Moustached woodcreeper

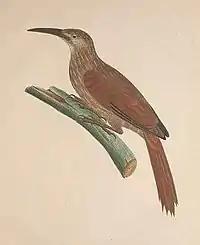

The moustached woodcreeper is one of the largest members of its subfamily. It is heavy-bodied, with a shortish tail and a long thin bill. It is long and weighs about . The sexes have the same plumage. Adults of the nominate subspecies have a brown face with a buffy supercilium, lores, and moustachial stripe. Their crown is cinnamon-brown to dark olive-brown with thin buff streaks. Their back is rufous-brown and their rump, wings, and tail are cinnamon-rufous. Their throat is pale buffy to whitish and their underparts light brown to cinnamon-buff. Their flanks have faint buffy streaks and their central belly has faint grayish brown bars. Their iris is dark reddish to brown, their maxilla dark gray to black, their mandible pale gray to horn colored, and their legs and feet olive-gray to dark gray. Juveniles are similar to adults with wider and blackish streaks on the belly and a dark mandible. Subspecies "X. f. franciscanus" compared to the nominate has on average a shorter tail and a longer bill, darker and more olive underparts, weaker streaks on the crown, and narrower streaks on the belly. The subspecies overlap in all characteristics.